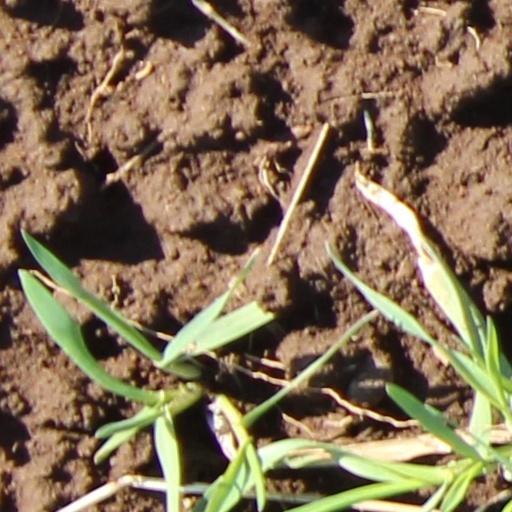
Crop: wheat